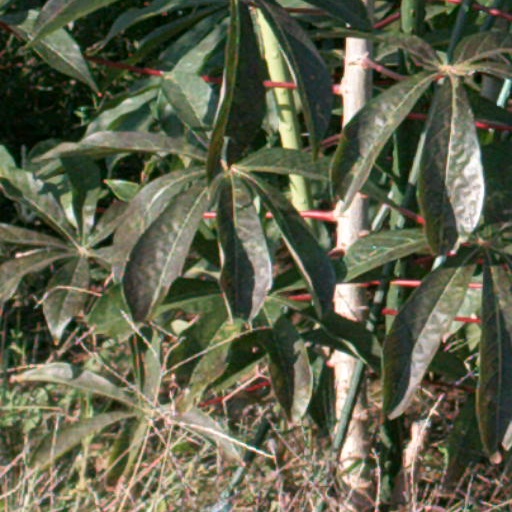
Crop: cassava